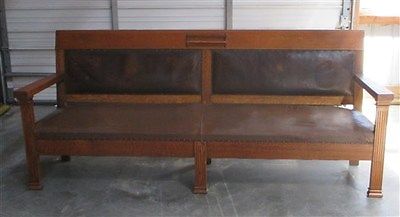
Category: chair